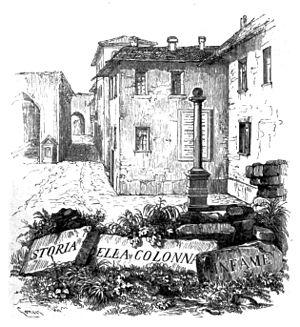
Histoire de la colonne infâme est un essai historique de l'écrivain italien Alessandro Manzoni.